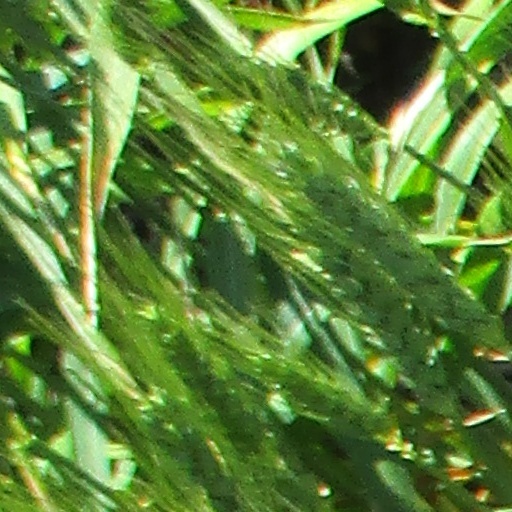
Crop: wheat